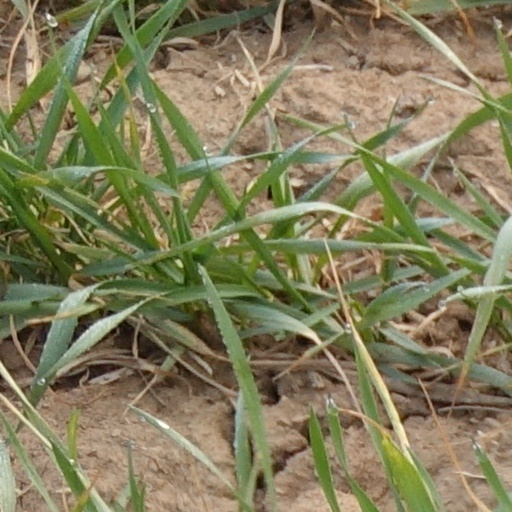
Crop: wheat